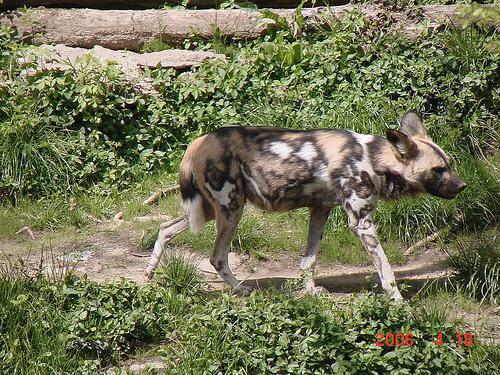
African_hunting_dog